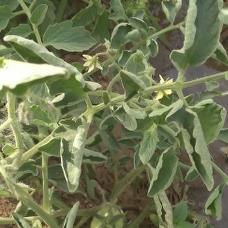
Crop: Tomato
Condition: virosis-d